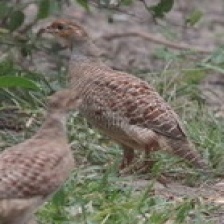
Species: BLACK FRANCOLIN
Scientific name: FRANCOLINUS FRANCOLINUS
ImageNet parent category: partridge